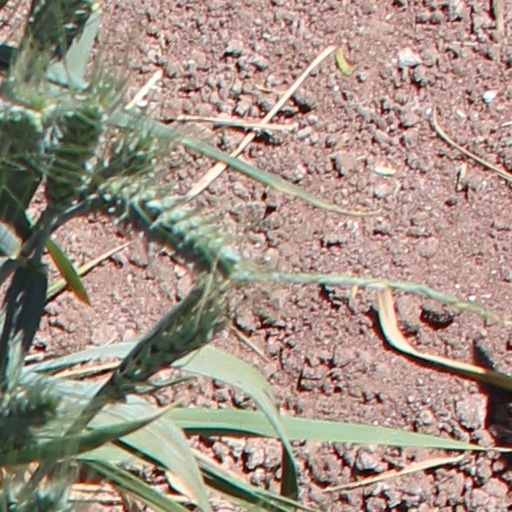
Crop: wheat